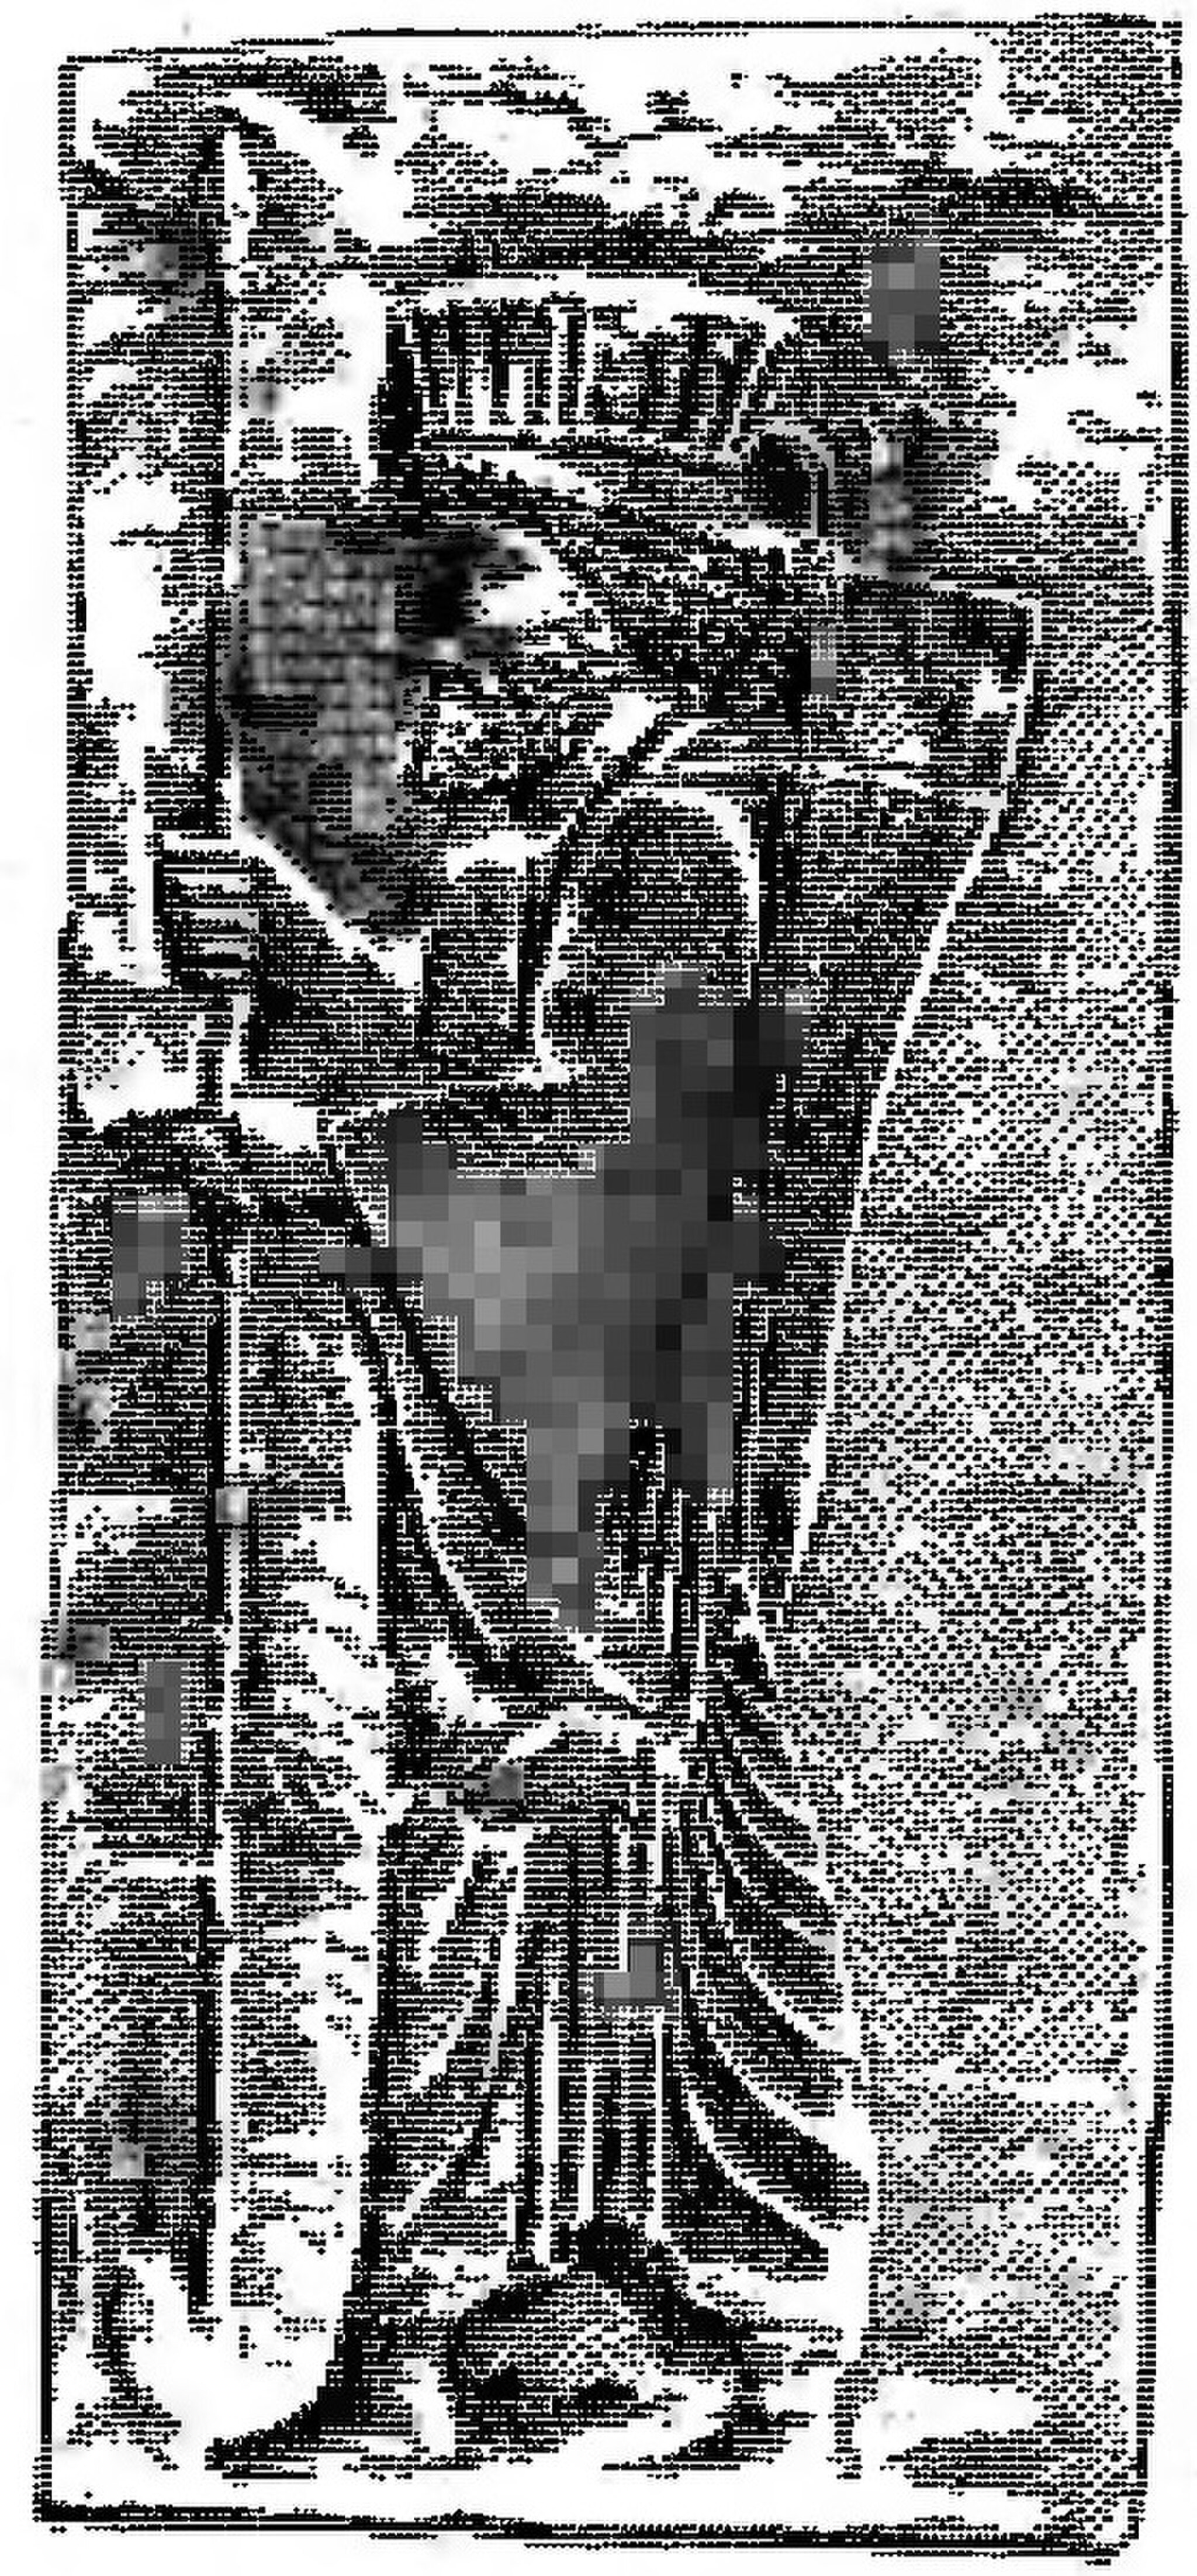
Title: Dictionnaire-de-la-Bible-Soldat-mède
Description: Soldat mède à tunique longue et amples manches, portant le carquois. Persépolis. Bas-relief de la salle hypostyle de Xerxès. Bibliothèque nationale de France
Date: 1912
Categories: Persepolis, Author died more than 70 years ago public domain images, Template Unknown (author), CC-PD-Mark, PD-old missing SDC copyright status